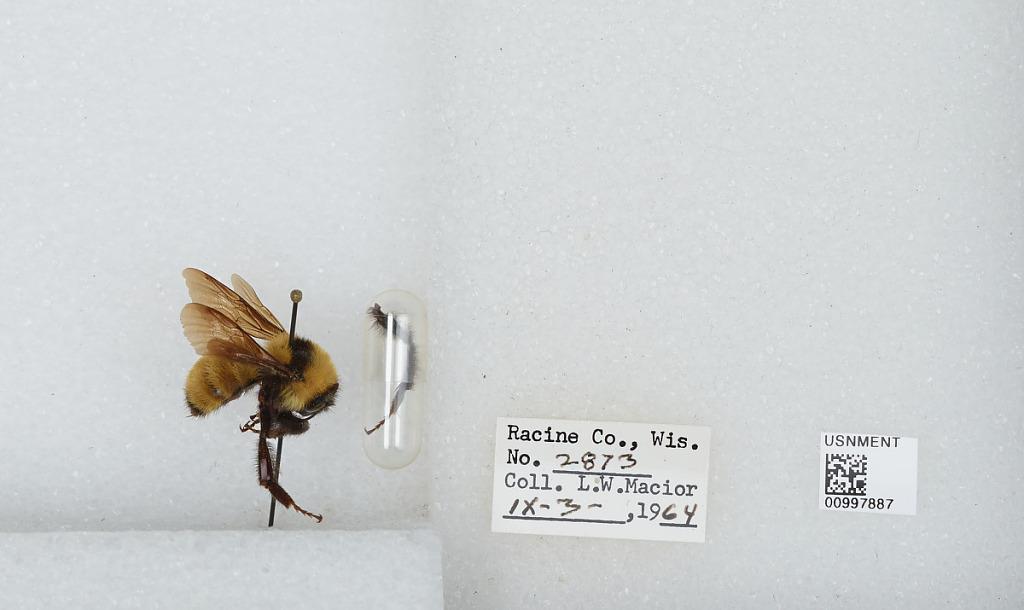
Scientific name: Bombus (Fervidobombus) fervidus fervidus (Fabricius)
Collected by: L. Macior
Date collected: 1964-9-3
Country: United States
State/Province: Wisconsin
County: Racine
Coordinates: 42.78, -87.76